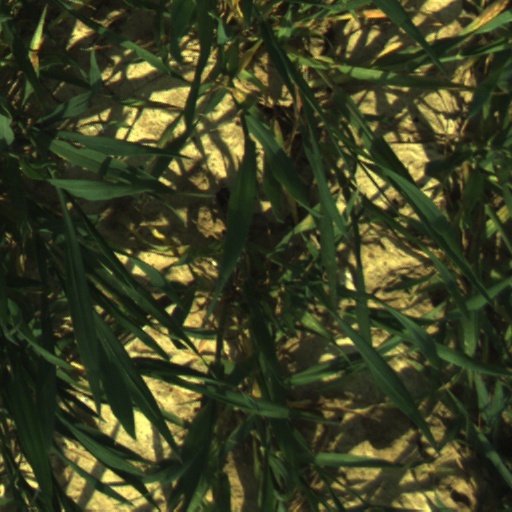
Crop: wheat